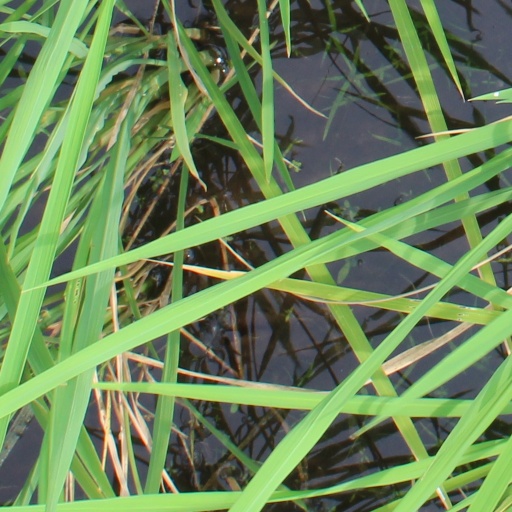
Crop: rice